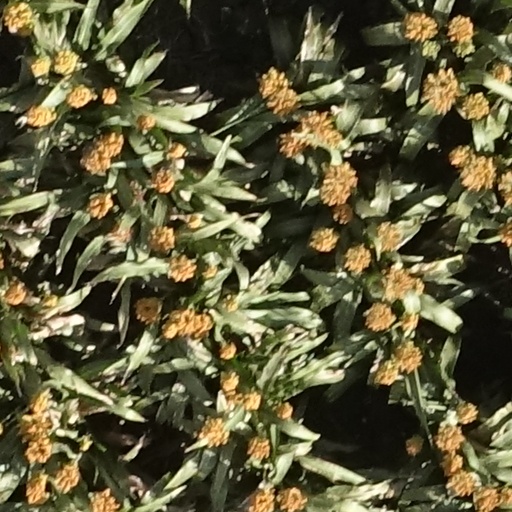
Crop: sorghum